Sky position (RA, Dec in degrees): 15.173, -0.4445
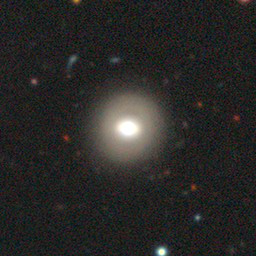
Galaxy morphology: Round Smooth Galaxies